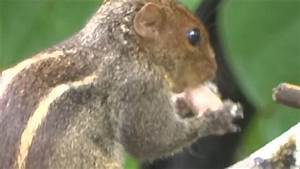
Label: squirrel